Presidency of William Howard Taft

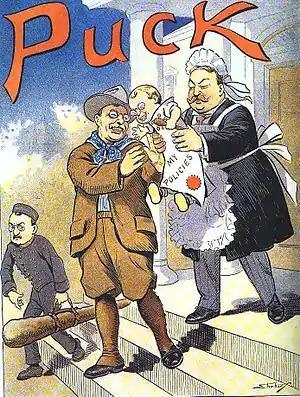
1909 "Puck" magazine cover: Roosevelt departs, entrusting his policies to Taft.

Taft expanded Roosevelt's efforts to break up business combinations through lawsuits brought under the Sherman Antitrust Act, bringing 70 cases in four years (Roosevelt had brought 40 in seven years). Suits brought against the Standard Oil Company and the American Tobacco Company, initiated under Roosevelt, were decided in favor of the government by the Supreme Court in 1911. In June 1911, the Democrat-controlled House of Representatives began hearings into U.S. Steel. Roosevelt had supported U.S. Steel's acquisition of the Tennessee Coal, Iron, and Railroad Company as a means of preventing the deepening of the Panic of 1907, a decision the former president defended when testifying at the hearings. Taft, as Secretary of War, had praised the acquisitions.